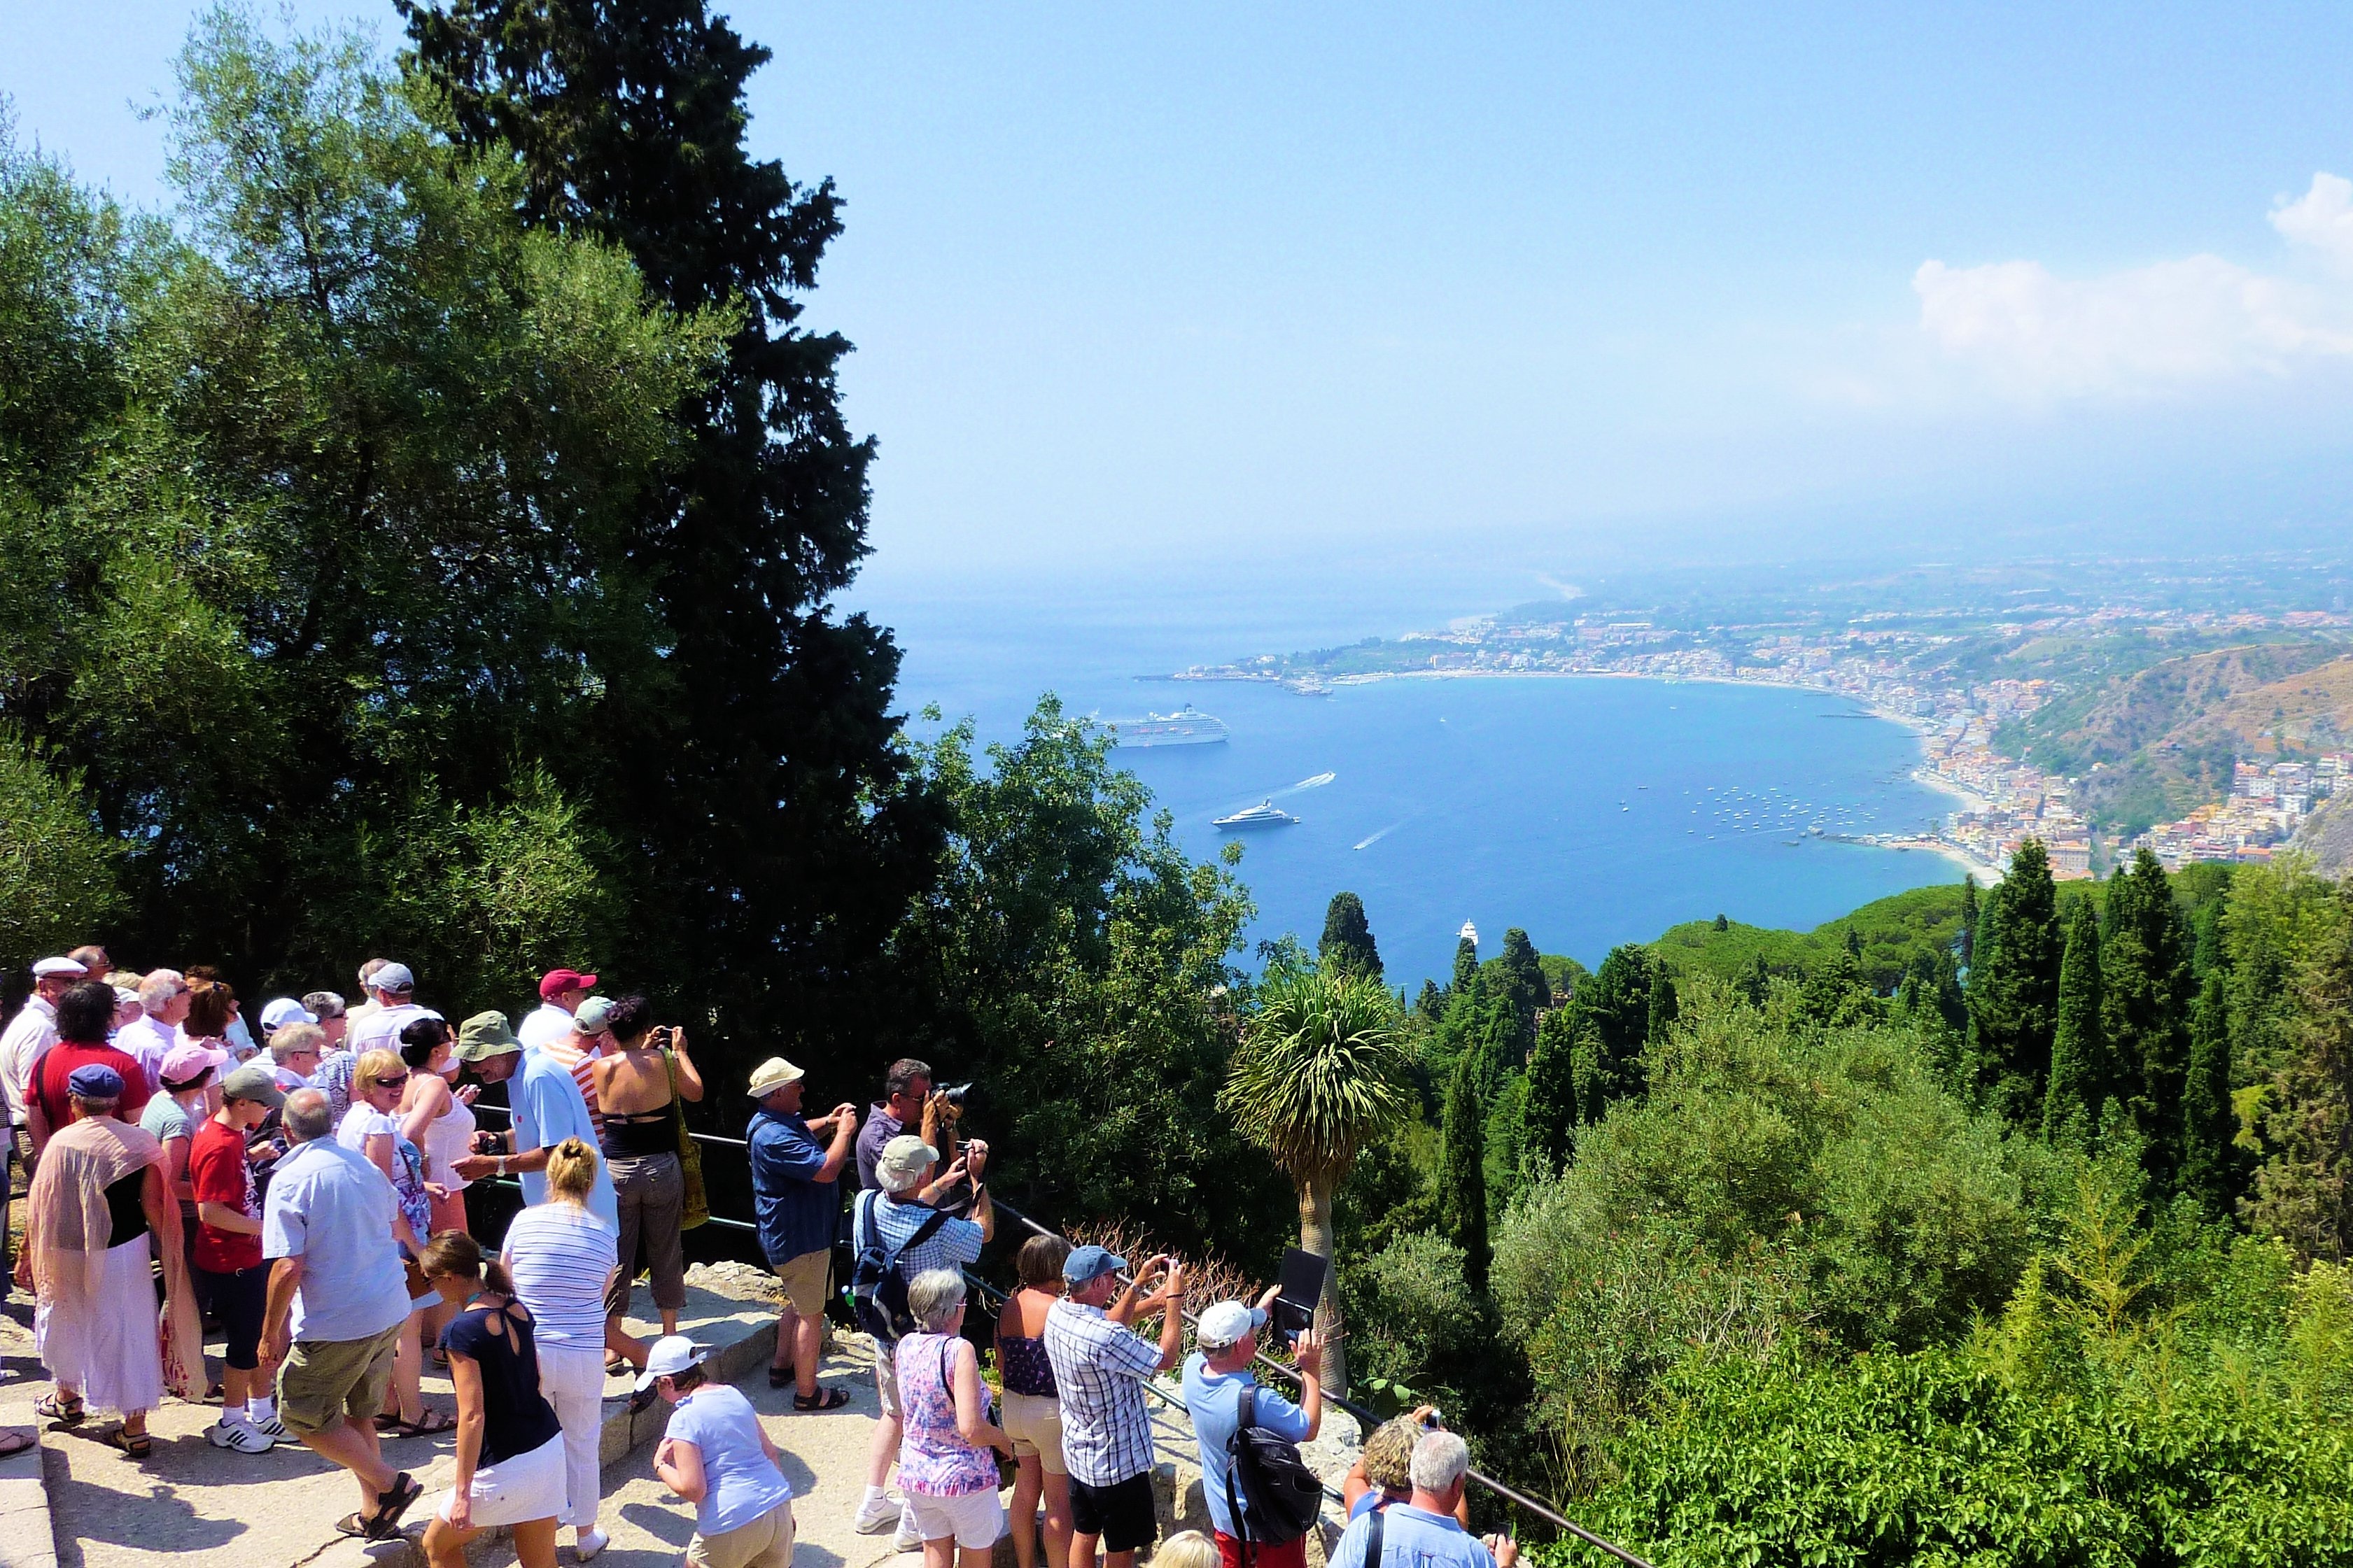
landscape, outdoor, walking, adventure, view, vacation, travel, scenic, sightseeing, tourism, trip, tour, sports, scene, outdoor recreation